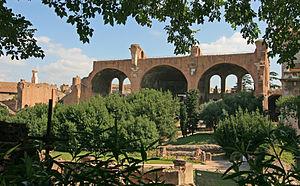
L'architecture paléochrétienne désigne la plus ancienne période de l'architecture chrétienne, qui s'est développée dans l'Empire romain dans l'Antiquité tardive.